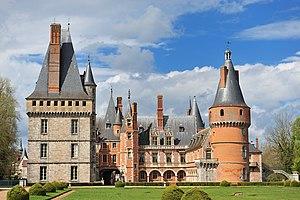
le Château de Maintenon, en Eure-et-Loir (France).